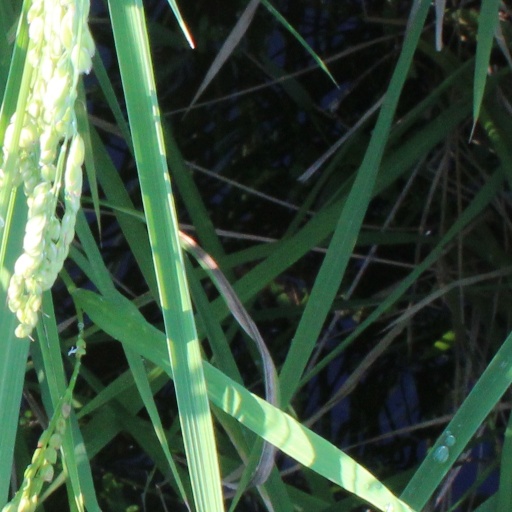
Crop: rice